Mundo Perdido, Tikal

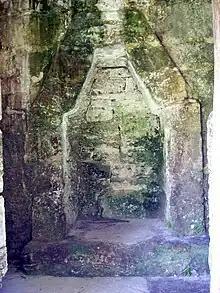
Vaulted niche in the access stairway of Temple 5D-87, dated to around AD 700

Archaeologist William R. Coe divided the Mundo Perdido complex into two clearly demarcated areas that he referred to as the High Plaza and the Low Plaza. The High Plaza is the area around the Lost World Pyramid. It is closed on the south side by Structures 6C-24 and 6C-25. A range of eight adjoining structures divide the High Plaza from the Plaza of the Seven Temples to the east. On the north side, the Plaza is principally delimited by Structures 5D-77, 5C-45, 5C-46, together with some smaller structures. The Low Plaza lies to the west of the Lost World Pyramid, centred upon Structure 5C-53, a low platform. The Low Plaza is closed on its north side by the Talud-Tablero Temple (5C-49), which is the second largest structure in the whole complex.